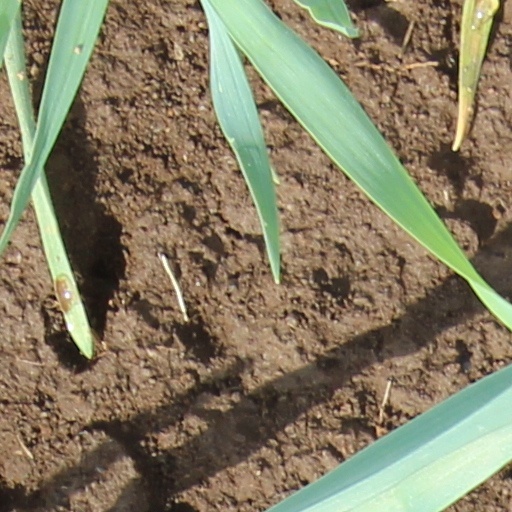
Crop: wheat